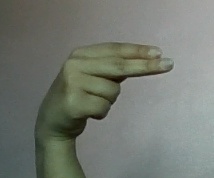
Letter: ain